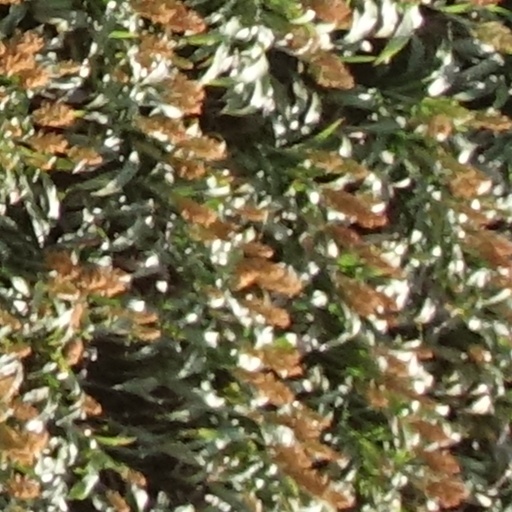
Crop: sorghum